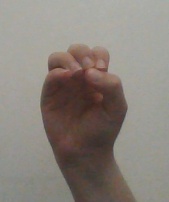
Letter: ha